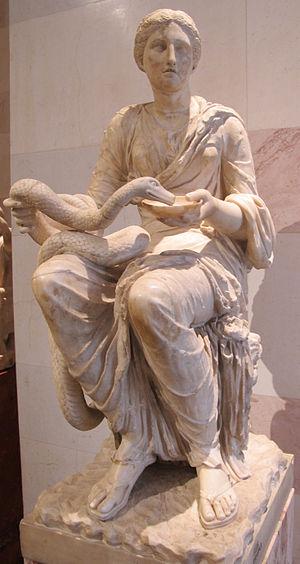
La coupe d'Hygie est un attribut de la déesse Hygie dans la mythologie grecque.